Joost Van Nuyse House

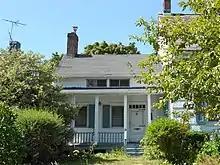
Smaller section, built c. 1744

It was listed on the National Register of Historic Places in 2006.